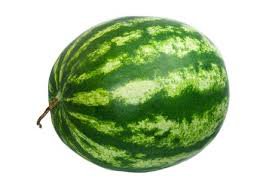
Label: Watermelon